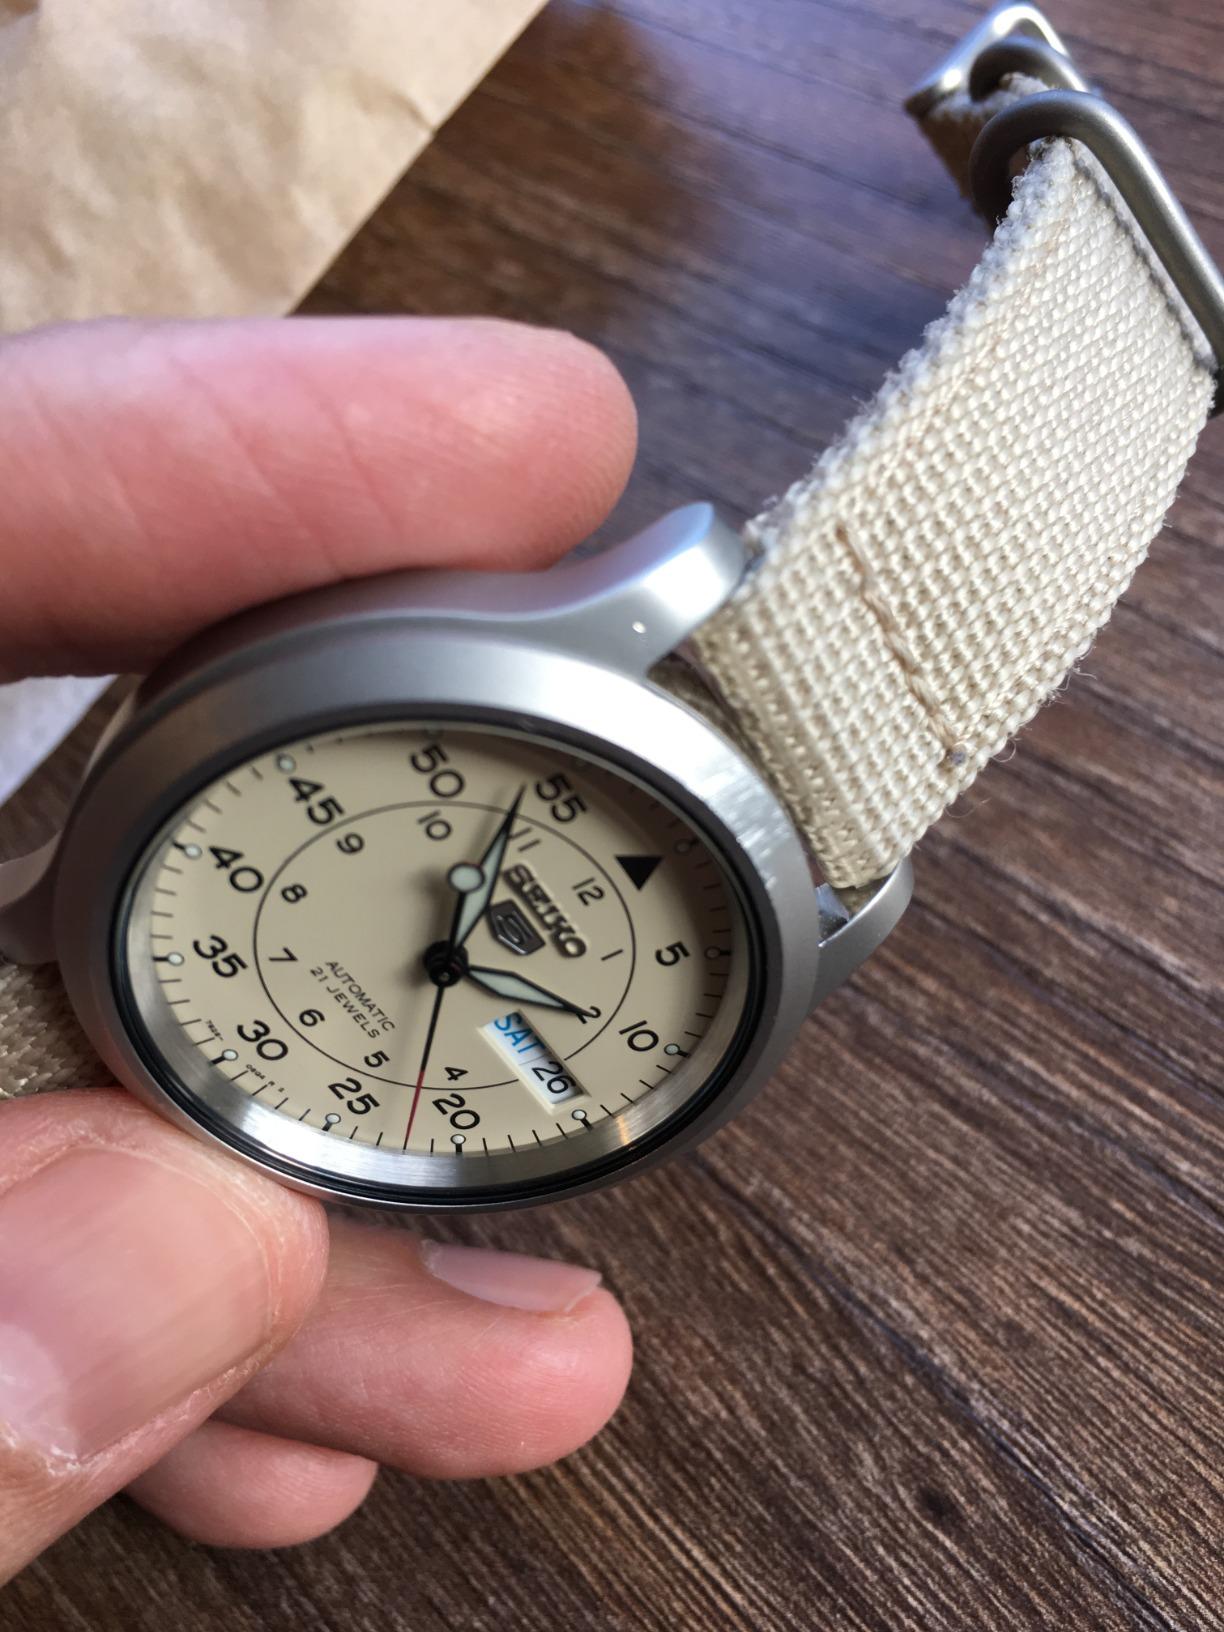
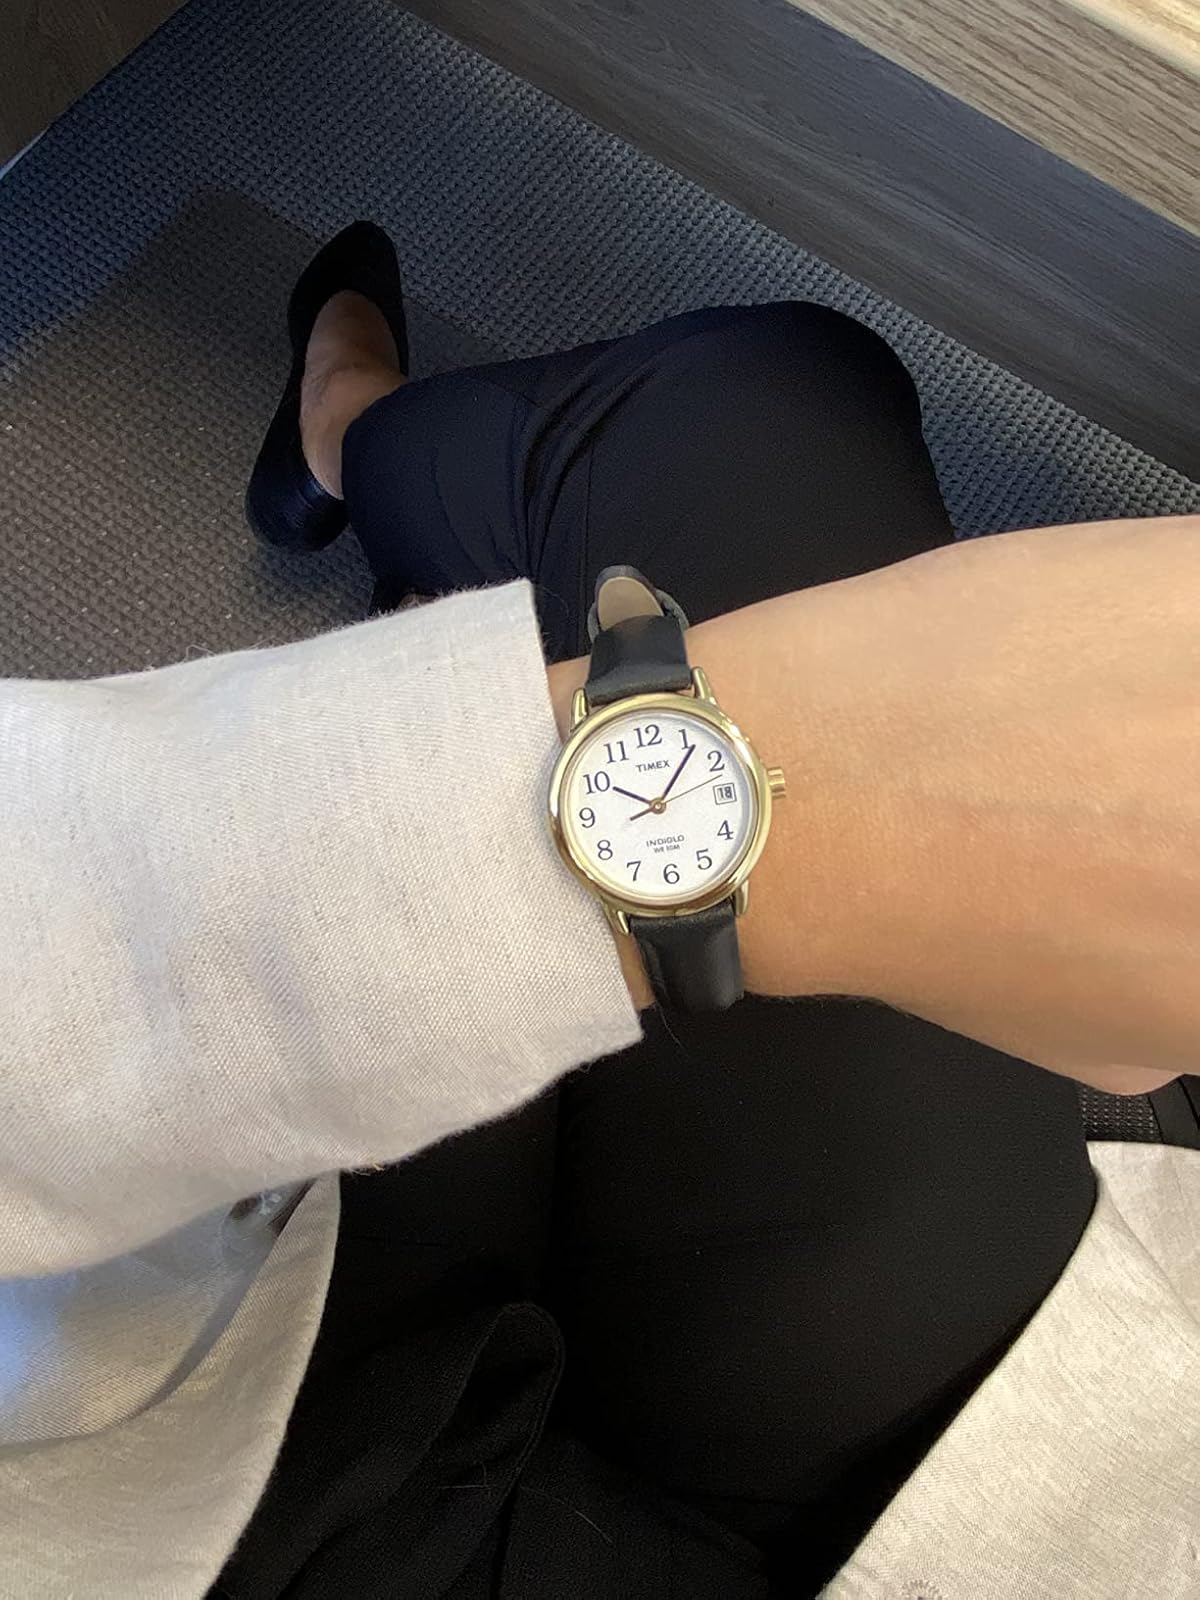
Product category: accessories_watch
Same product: no